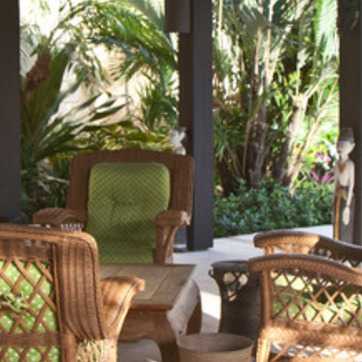
Material: other